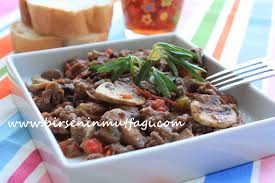
Yemek: et_sote